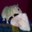
Label: possum